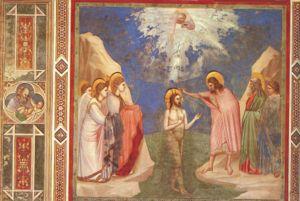
L'église de l'Arena ou chapelle des Scrovegni de Padoue est une modeste chapelle gothique construite sur le terrain de l’ancienne arène romaine — l’Arena, amphithéâtre elliptique pour spectacles de gladiateurs, vestige de la Patavium romaine — construite au XIVᵉ siècle, dans le quartier de l’Arena, à Padoue, en Italie.